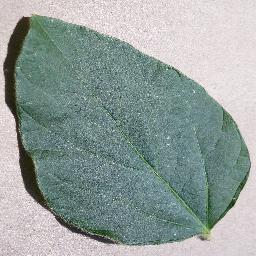
Label: Soybean___healthy